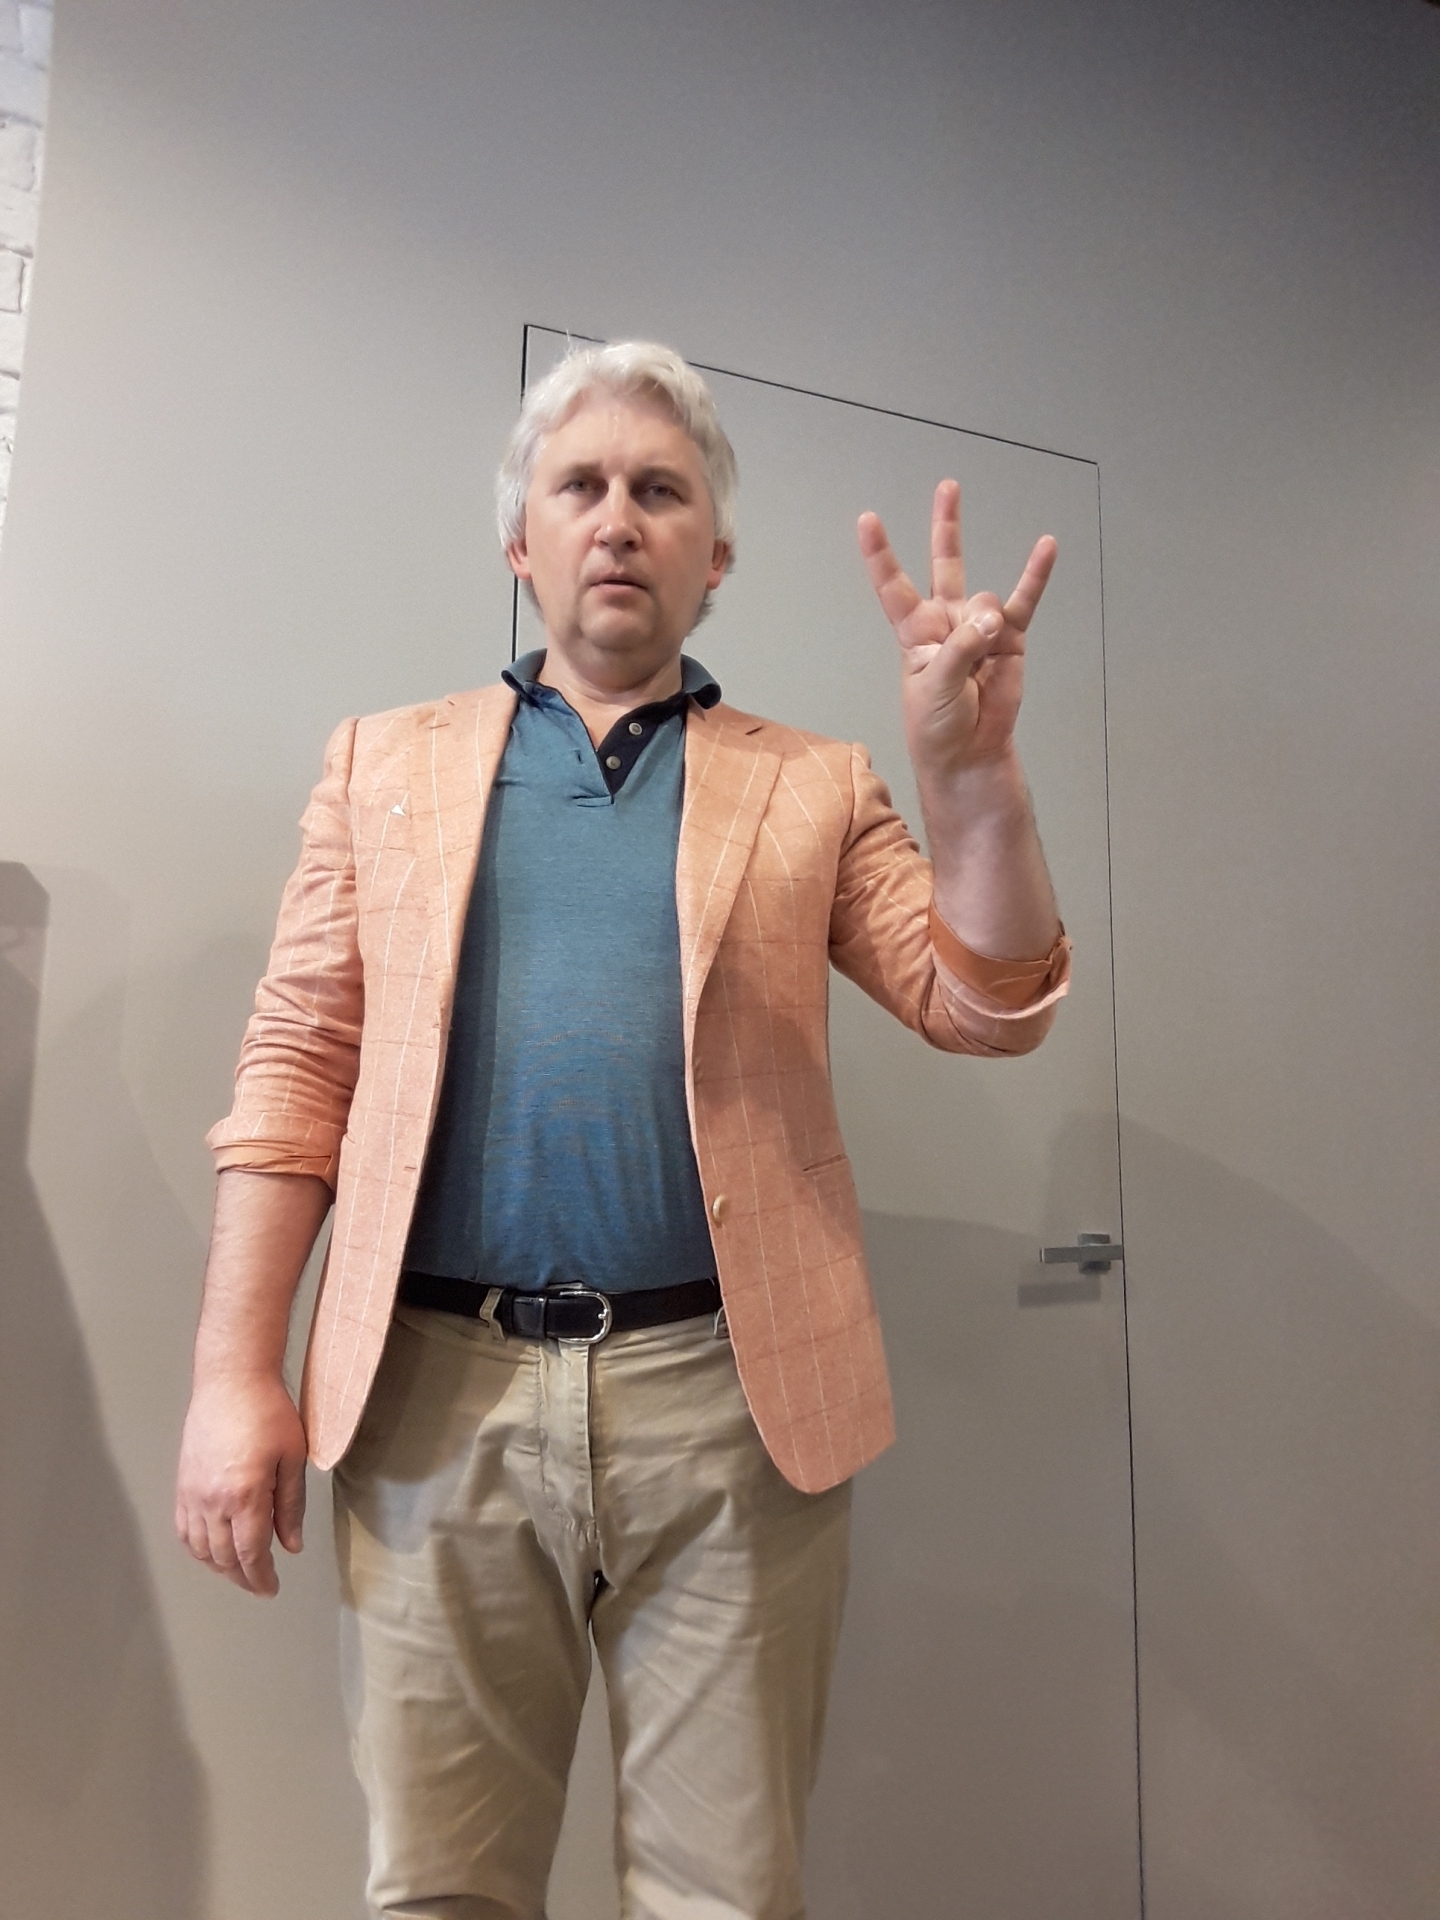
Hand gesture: three3